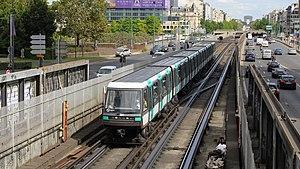
MP 05 no
Le MP 05 est un matériel roulant sur pneumatiques automatique commandé en 2005 par la Régie autonome des transports parisiens pour le métro de Paris. Il a permis de remplacer le MP 89 de la ligne 1 lors de son automatisation intégrale sans conducteur entre 2011 et 2013. Des rames complémentaires ont été par la suite commandées pour compléter le parc de la ligne 14 en 2014 puis sept rames hybrides supplémentaires ont été livrées en 2015 sur la ligne 1 dans le but de renforcer l'offre sur cette ligne.
La ligne 1 du métro de Paris est une des seize lignes du réseau métropolitain de Paris. Cette première ligne française, dont le premier tronçon est ouvert en 1900 lors de l'Exposition universelle, relie aujourd'hui la station La Défense à l'ouest, à la station Château de Vincennes, à l'est et suit l'axe historique de Paris. Avec une longueur de 16,5 kilomètres, elle constitue une voie de communication est-ouest majeure pour la ville : c'est historiquement la ligne de métro la plus fréquentée du réseau avec 207 millions de voyageurs en 2010 et jusqu'à 750 000 personnes par jour en 2018.